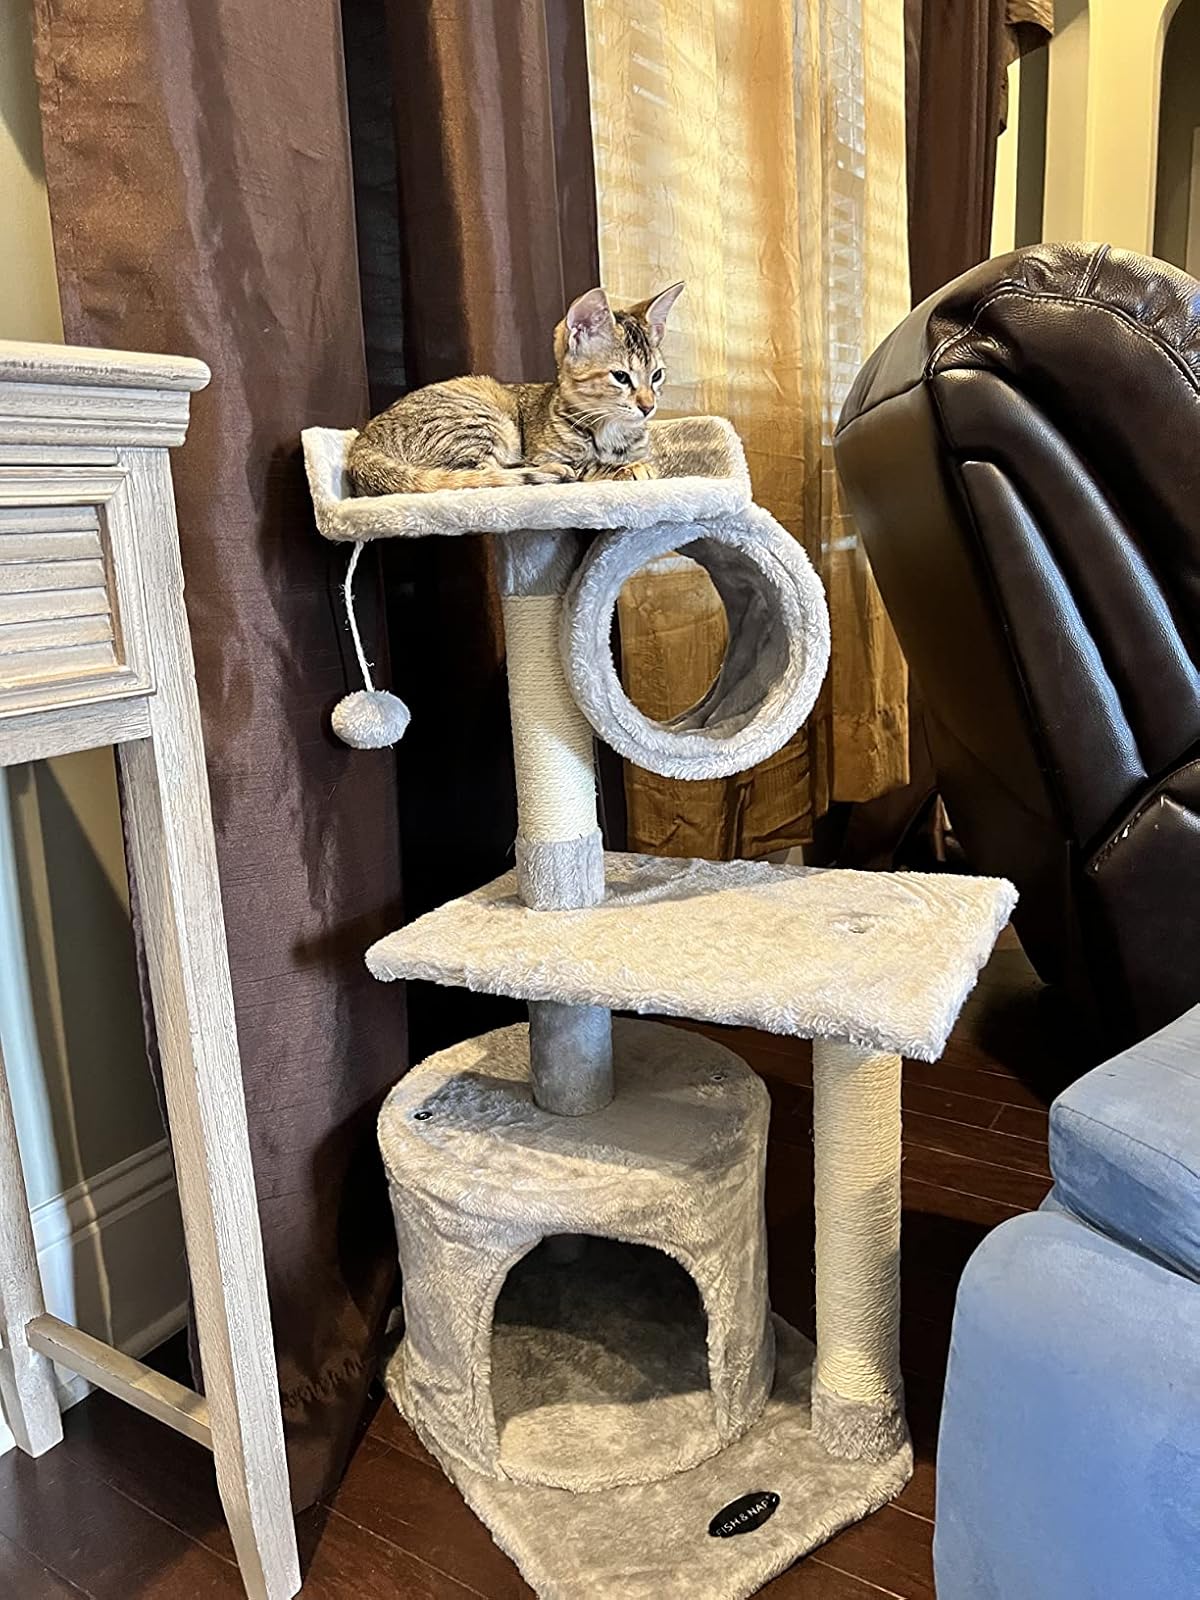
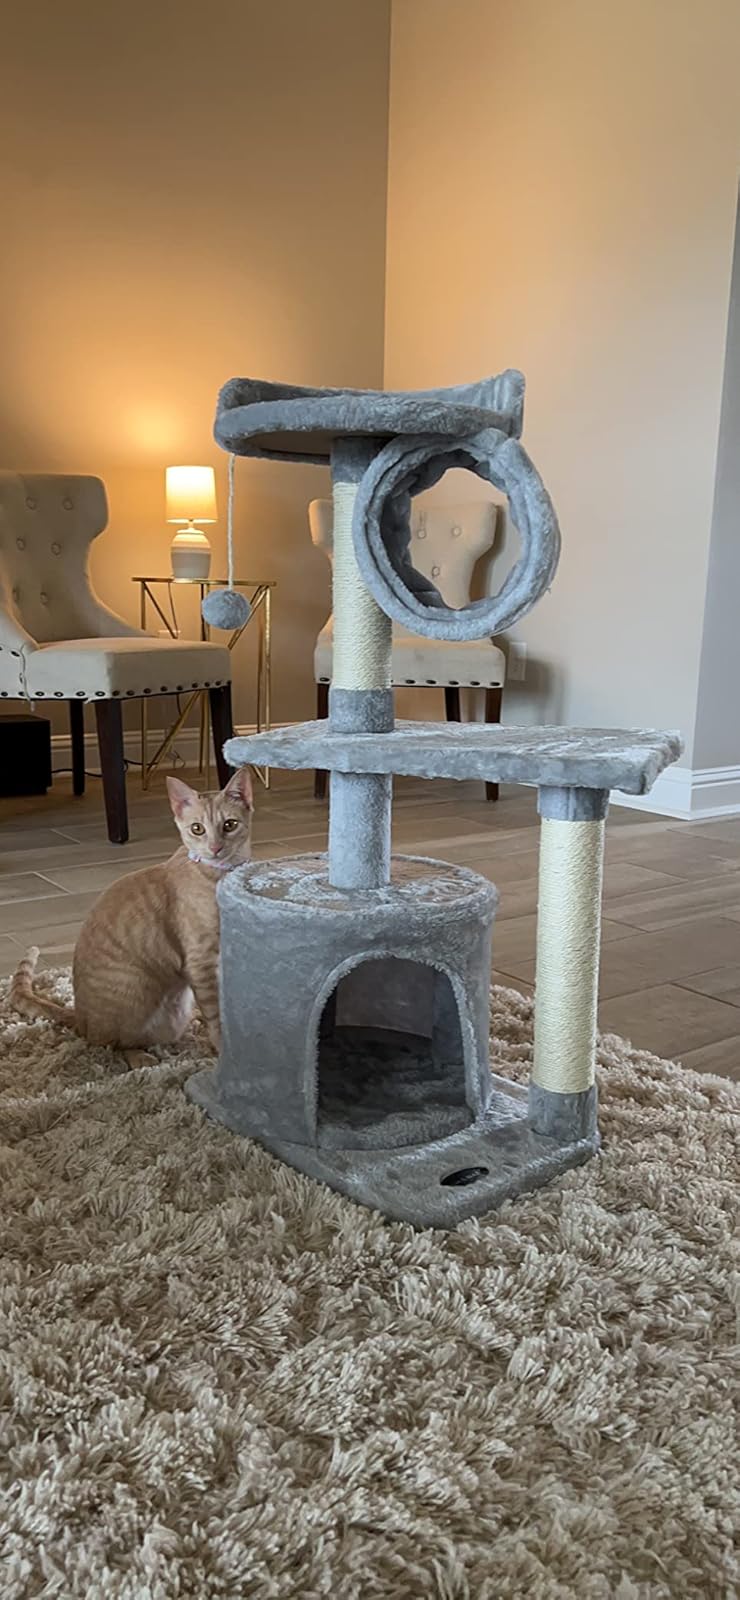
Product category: items_cat tree
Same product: yes